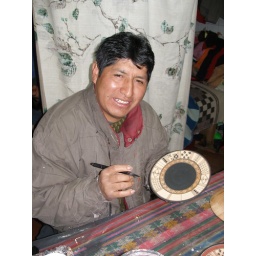
Bought a plate from the man in Cuzco - excellent work, right at his kitchen table.